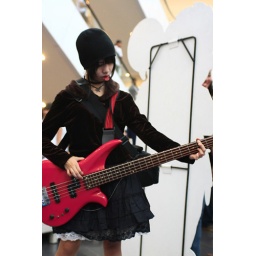
in this one, i asked the girl to strum the guitar :)